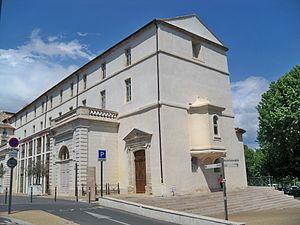
Office du tourisme de Carpentras (Vaucluse, France), ancien couvent des Dominicains
Le couvent des dominicains de Carpentras est un ancien couvent religieux, aujourd'hui utilisé comme office du tourisme, et espace culturel.
Ce tableau présente la liste de tous les monuments historiques classés ou inscrits dans la ville de Carpentras, Vaucluse, en France.